La traviata

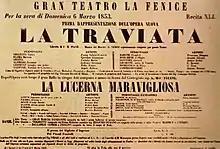
Poster for the world premiere

The audience jeered at times during the premiere, directing some of their scorn at the casting of soprano Fanny Salvini-Donatelli in the lead role of Violetta. Though she was an acclaimed singer, they considered her to be too old (at 38) and overweight to credibly play a young woman dying of consumption. (Verdi had previously attempted to persuade the manager of La Fenice to re-cast the role with a younger woman, but with no success.) Nevertheless, the first act was met with applause and cheering at the end; but in the second act, the audience began to turn against the performance, especially after the singing of the baritone Felice Varesi and the tenor Lodovico Graziani. The next day, Verdi wrote to his friend Emanuele Muzio in what has now become perhaps his most famous letter: ""La traviata" last night a failure. Was the fault mine or the singers'? Time will tell."